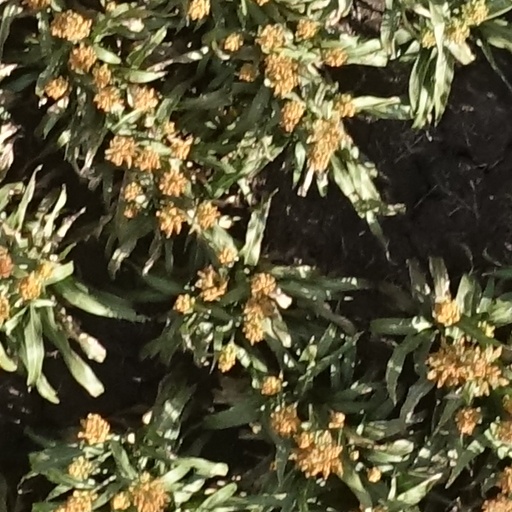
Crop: sorghum